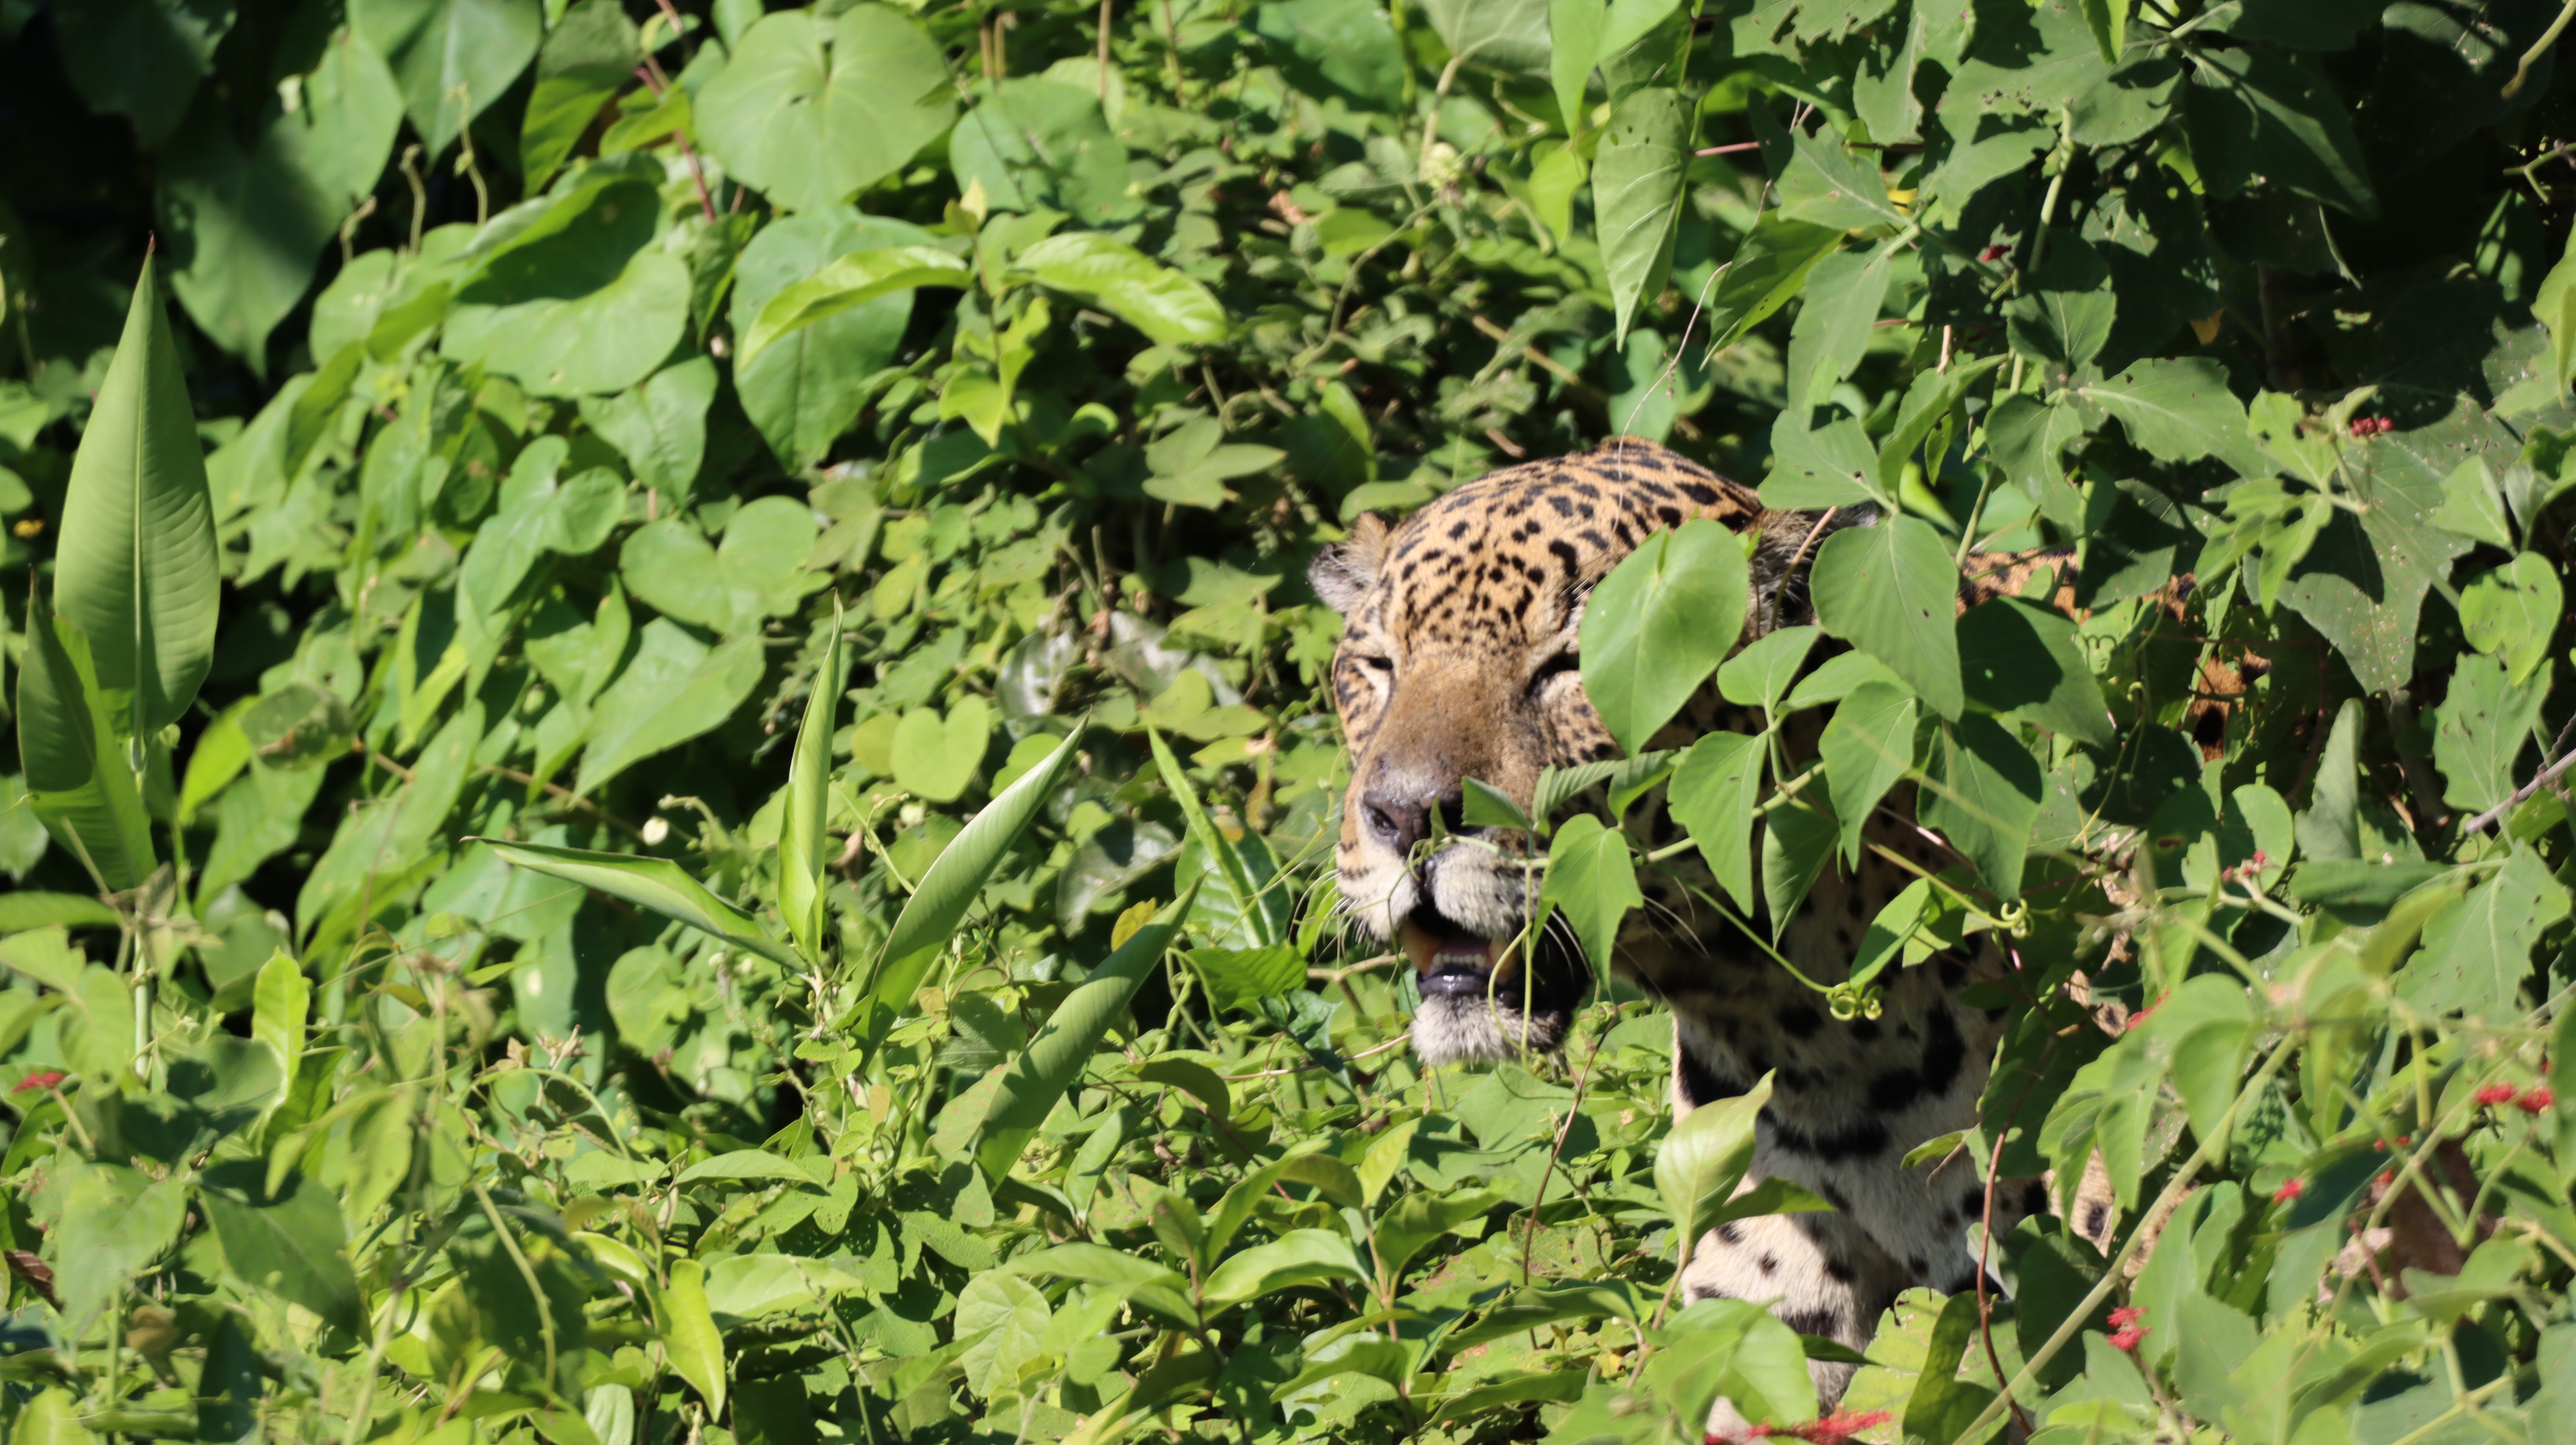
Jaguar: Kwang